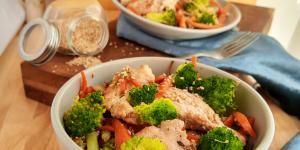
fajitas de pollo con brocoli y zanahoria